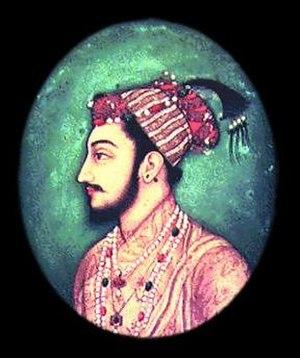
Shahab-ud-din Muhammad Khurram, plus connu sous son nom de règne Shâh Jahân, né le 5 janvier 1592 à Lahore et mort le 22 janvier 1666 au Fort d'Agra à Agra, est le cinquième empereur moghol. Son règne s'étend du 19 janvier 1628 au 31 juillet 1658.